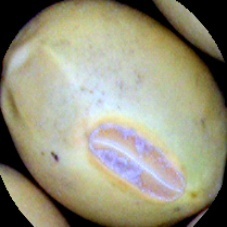
Label: Immature